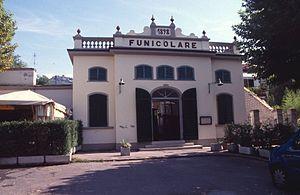
Montecatini Terme est une commune italienne de 19 473 habitants située dans la province de Pistoia et la région Toscane en Italie. La station thermale est inscrite depuis le 1ᵉʳ juillet 2014 sur la liste indicative du patrimoine mondial dans la série « Grandes villes d'eaux d'Europe ».